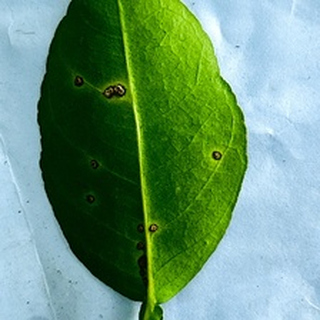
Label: lemon_anthracnose